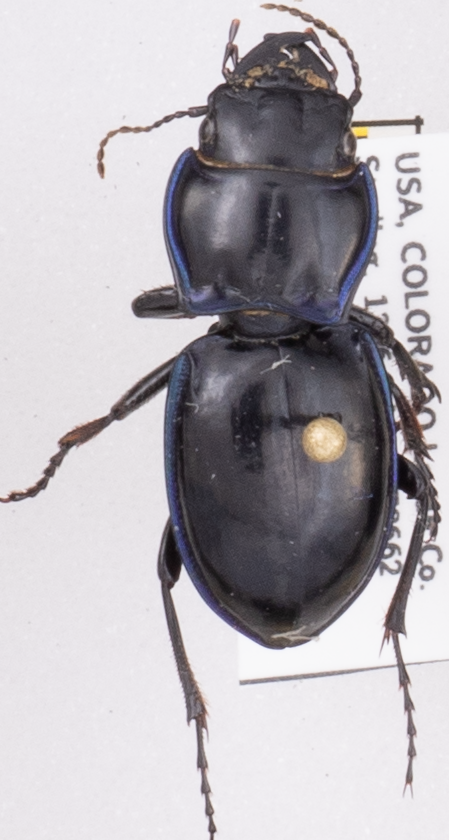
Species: Pasimachus elongatus
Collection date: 2021-06-16
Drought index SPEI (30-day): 0.022
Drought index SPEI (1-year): -0.17
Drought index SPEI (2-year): -0.572